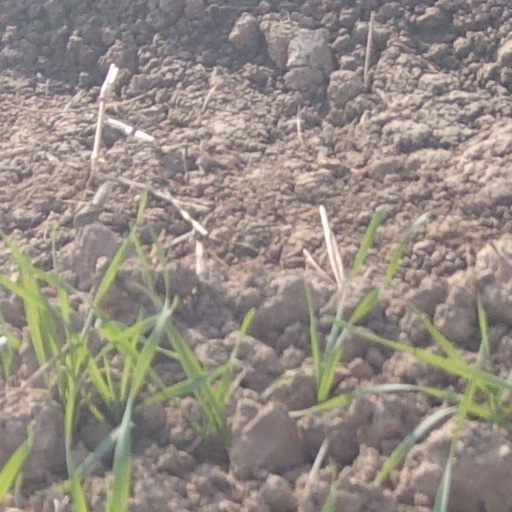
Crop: wheat